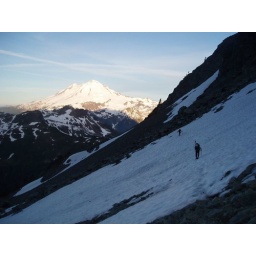
Crossing another snow field on our way to the base of the chimneys.  Baker looming large in the background.